Qamar al-Din

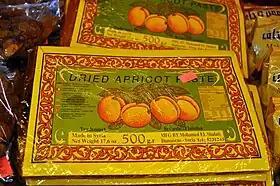
Dried apricot paste for making Qamar Addin

To produce Qamar al-din, apricots and sugar are boiled over a fire and then strained through a wooden strainer that is soaked in olive oil. The apricots are then left to dry in direct sunlight. Once it has completely dried, it is then packaged, shipped, and sold. This dried apricot leather is thicker, more consistent, and has a stronger flavor than ordinary apricot leather, and is thus more suitable for making qamar al-din. Making the drink from this apricot leather only requires adding rosewater or orange blossom water, though apricot pieces (fresh or dried) and ice are often added as well. Sometimes, some of the floral water is replaced with orange juice or plain water.